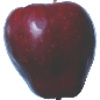
Label: Apple Red Delicious 1